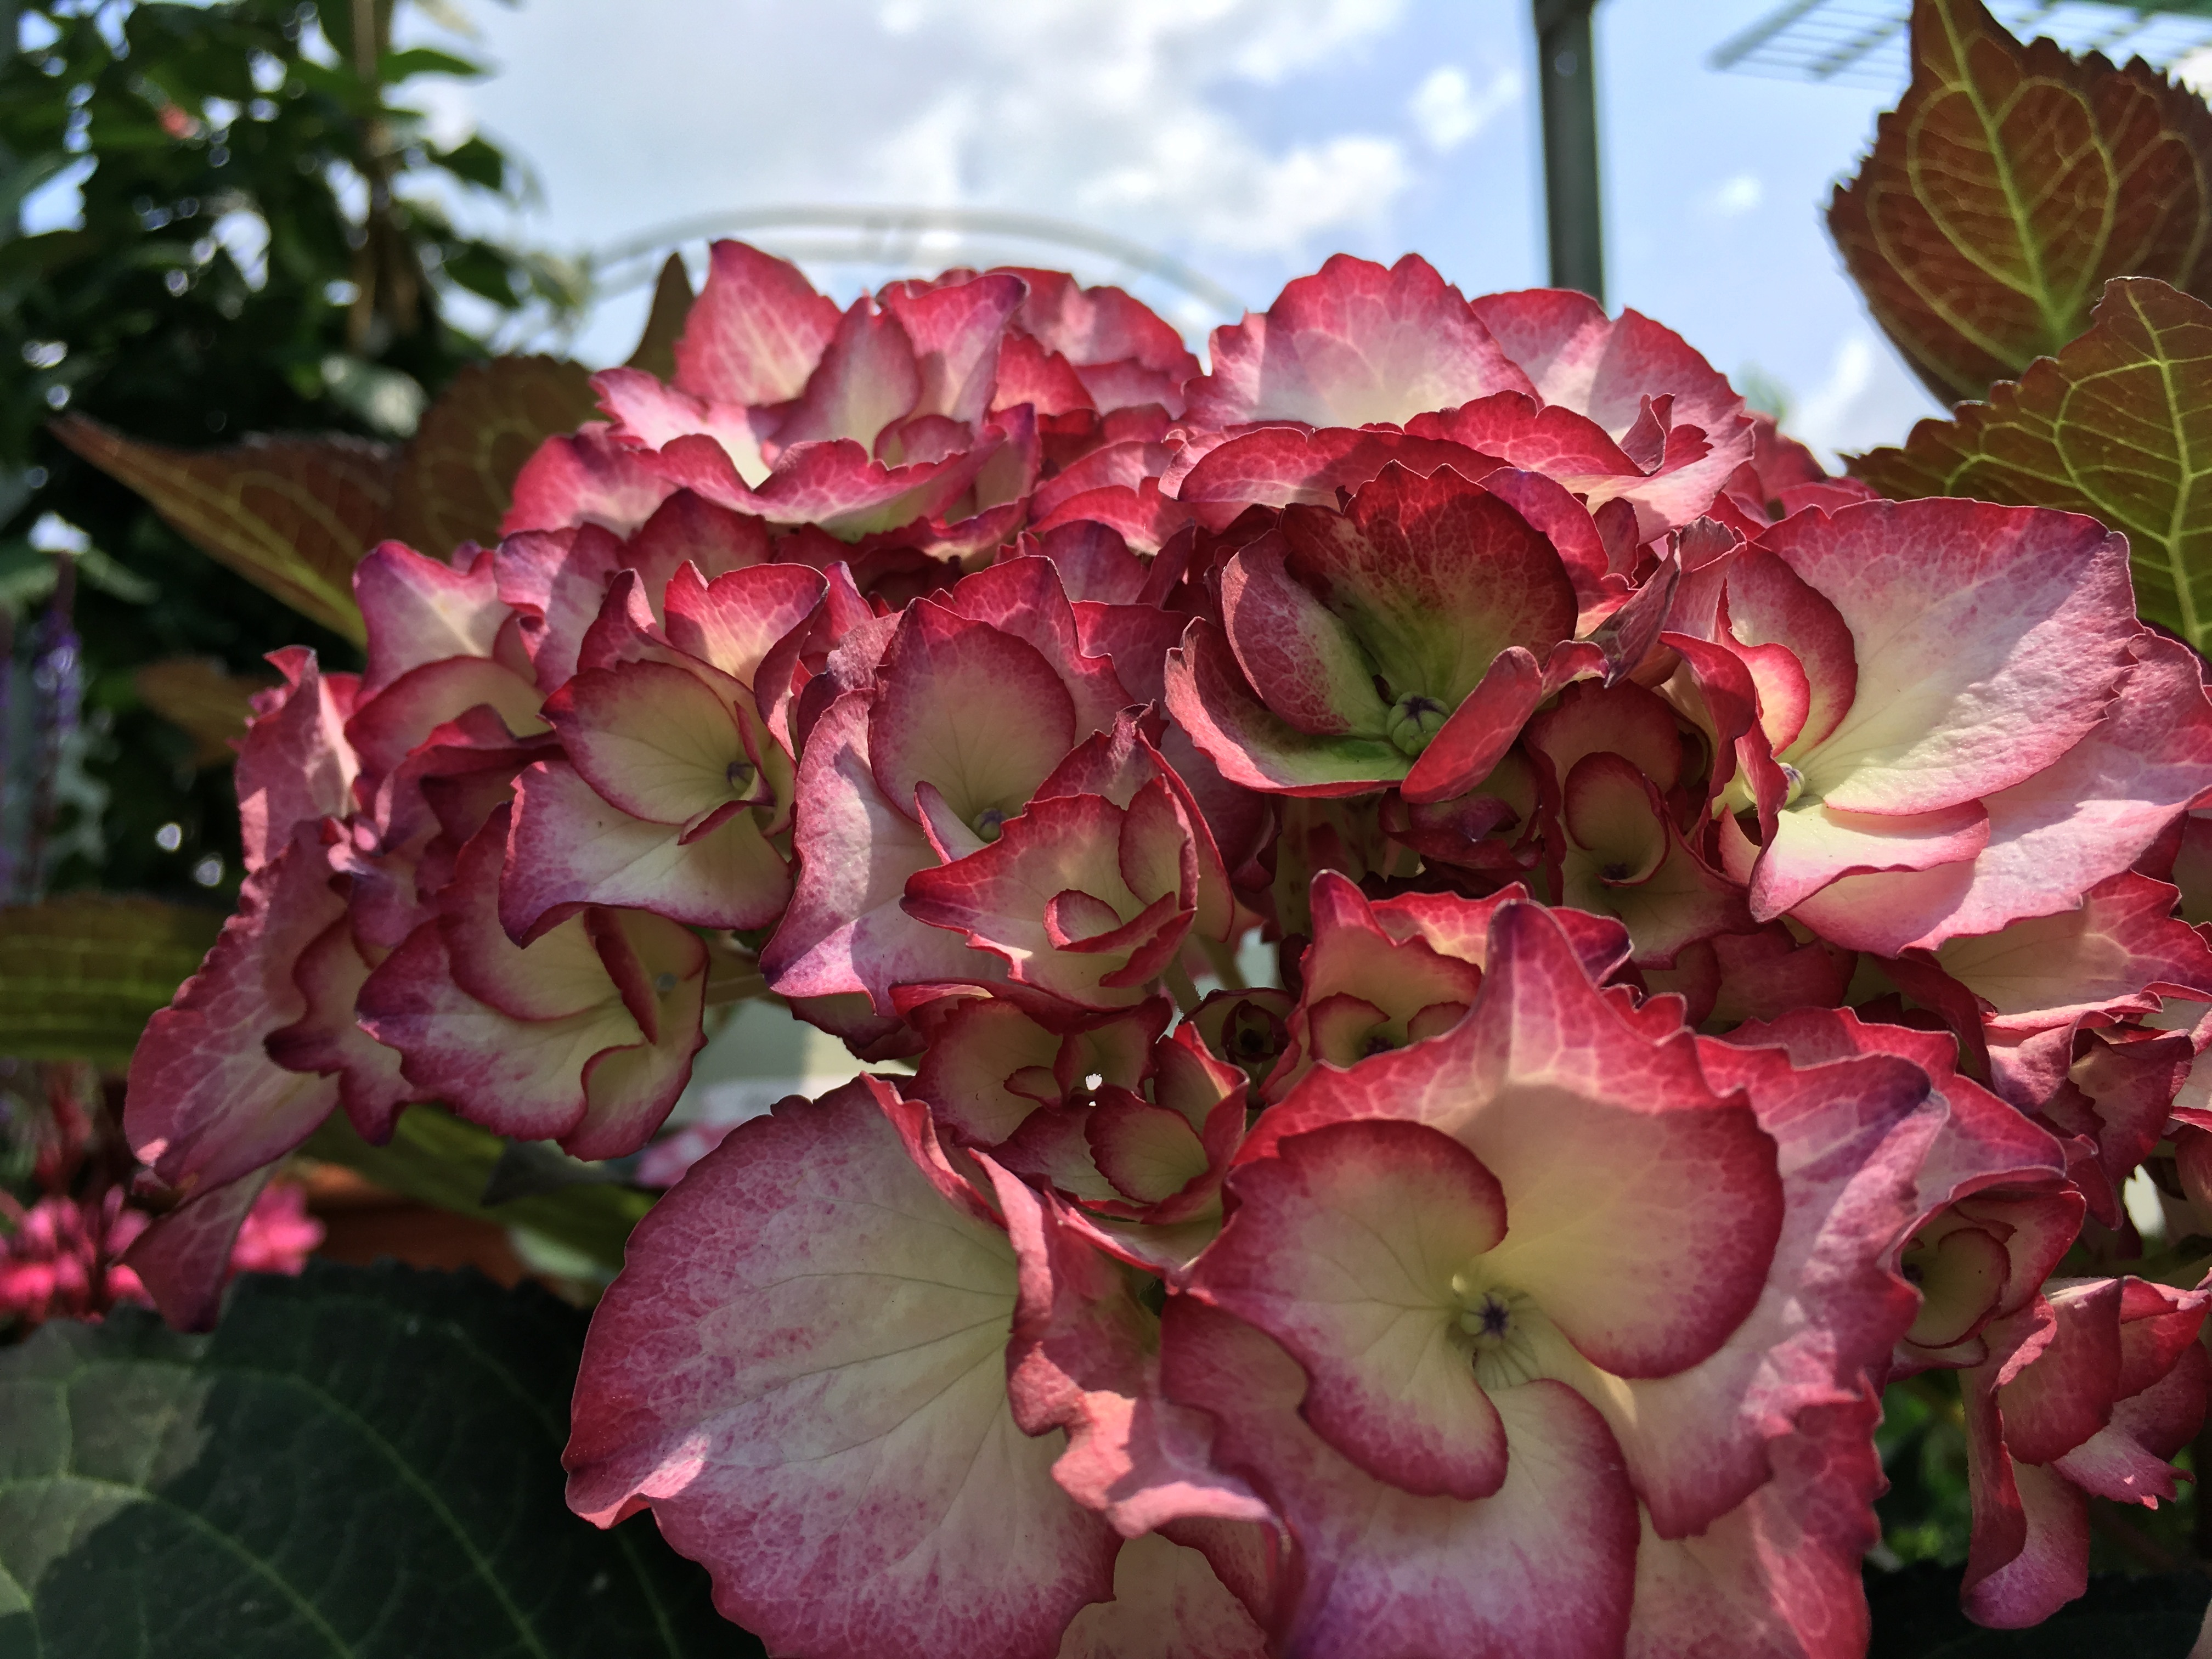
blossom, plant, white, leaf, flower, petal, bloom, red, botany, pink, close, flora, hydrangea, floristry, ornamental shrub, garden plant, flowering plant, hydrangea macrophylla, hydrangeaceae, floral design, cornales, annual plant, land plant, flower arranging